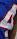
Number: 4